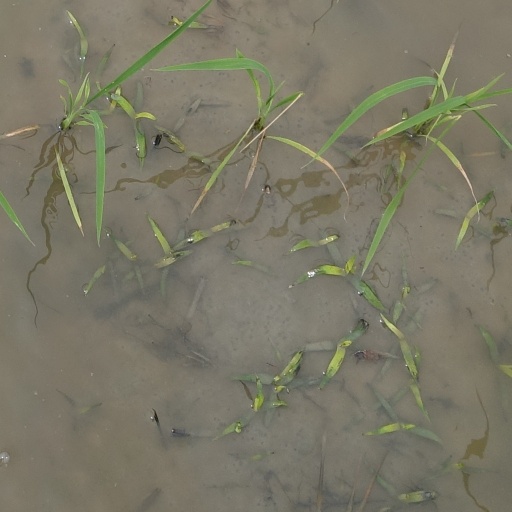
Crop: rice